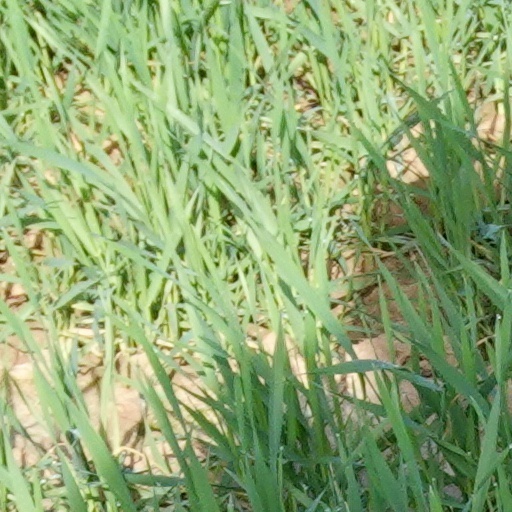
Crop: wheat